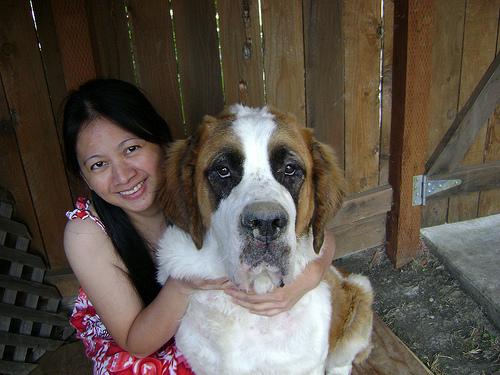
Breed: saint bernard